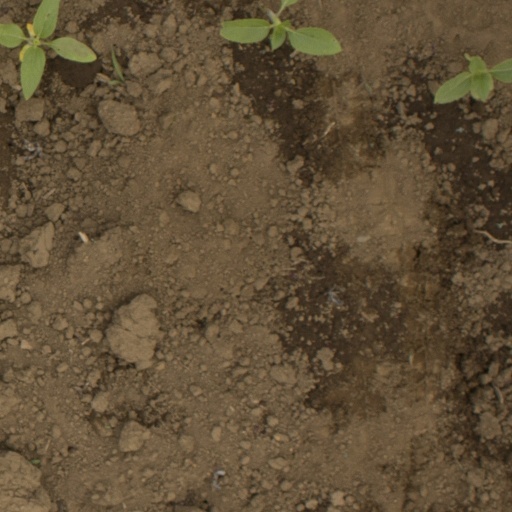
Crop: Jerusalem artichoke